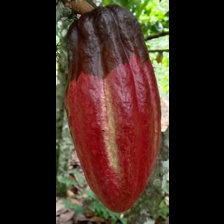
Label: phytophthora